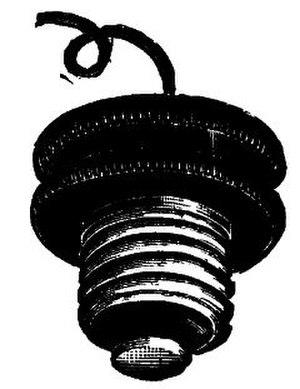
Une prise électrique est un connecteur permettant de relier les appareils domestiques ou industriels au réseau électrique, par enfichage sur des socles électriques. Les différents types de prises du domaine domestique sont données ici ; pour les équipements domestique ou industriel léger voir la norme CEI 60320, pour les prises du domaine industriel voir la norme CEI 60309.